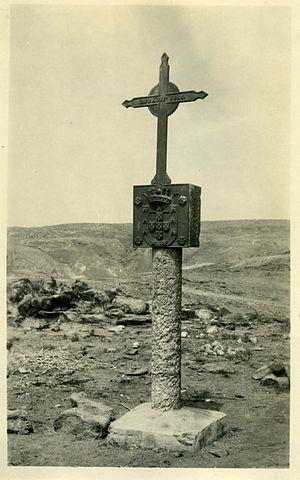
Cette photo faisait partie d'un ensemble déstiné a l""Exposição Colonial Portuguesa"" de 1934"
Diogo Cão était un explorateur portugais qui fit deux voyages le long de la côte atlantique de l'Afrique au XVᵉ siècle. La tradition fixe sa naissance à Vila Real, où une maison est signalée comme sa maison natale.